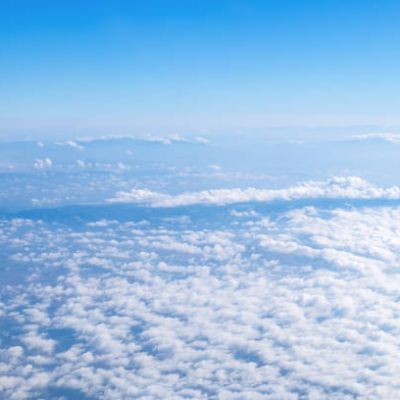
Cloud type: Cirrostratus (Cs)